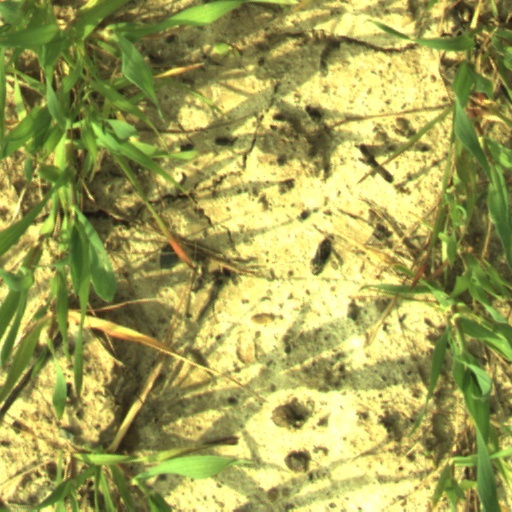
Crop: wheat